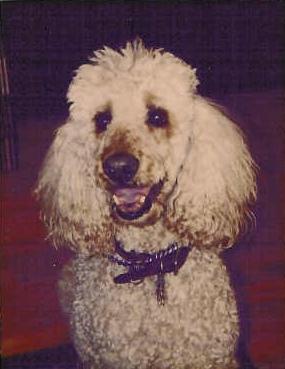
standard_poodle